Renault Scénic

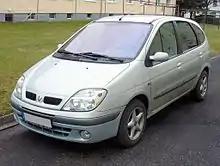
Facelifted Renault Scénic

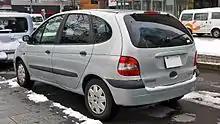
Facelifted Renault Scénic

Along with the Mégane hatchback, the Scénic underwent a major frontal restyle in September 1999, and the newer 16 valve engines were introduced. The front end was quite a bit different from the Mégane counterpart, and there were also redesigned rear lights.